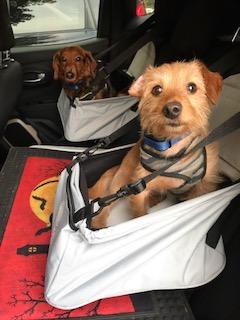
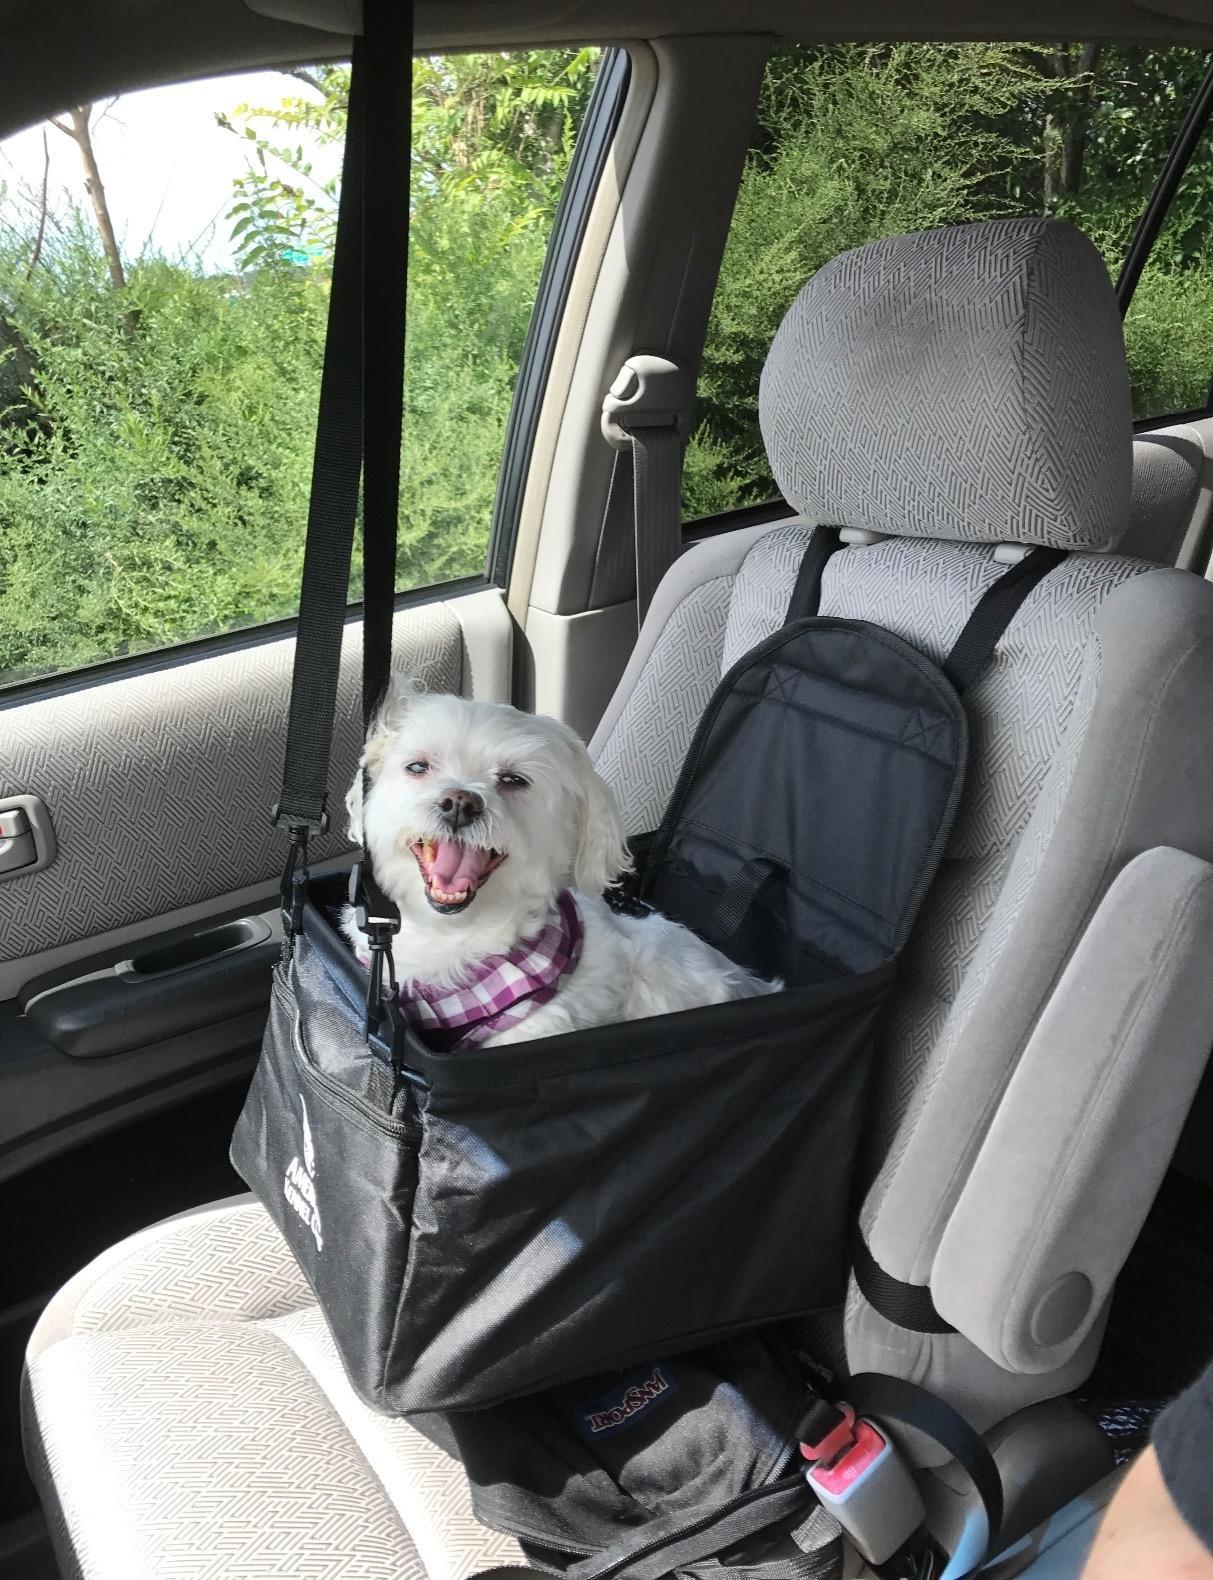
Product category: items_kennel
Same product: no